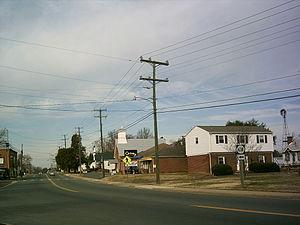
La census-designated place américaine de King George est le siège du comté de King George, dans l’État de Virginie. Lors du recensement de 2010, sa population s’élevait à 4 457 habitants.